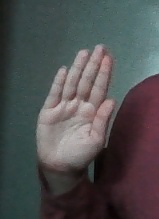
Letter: seen